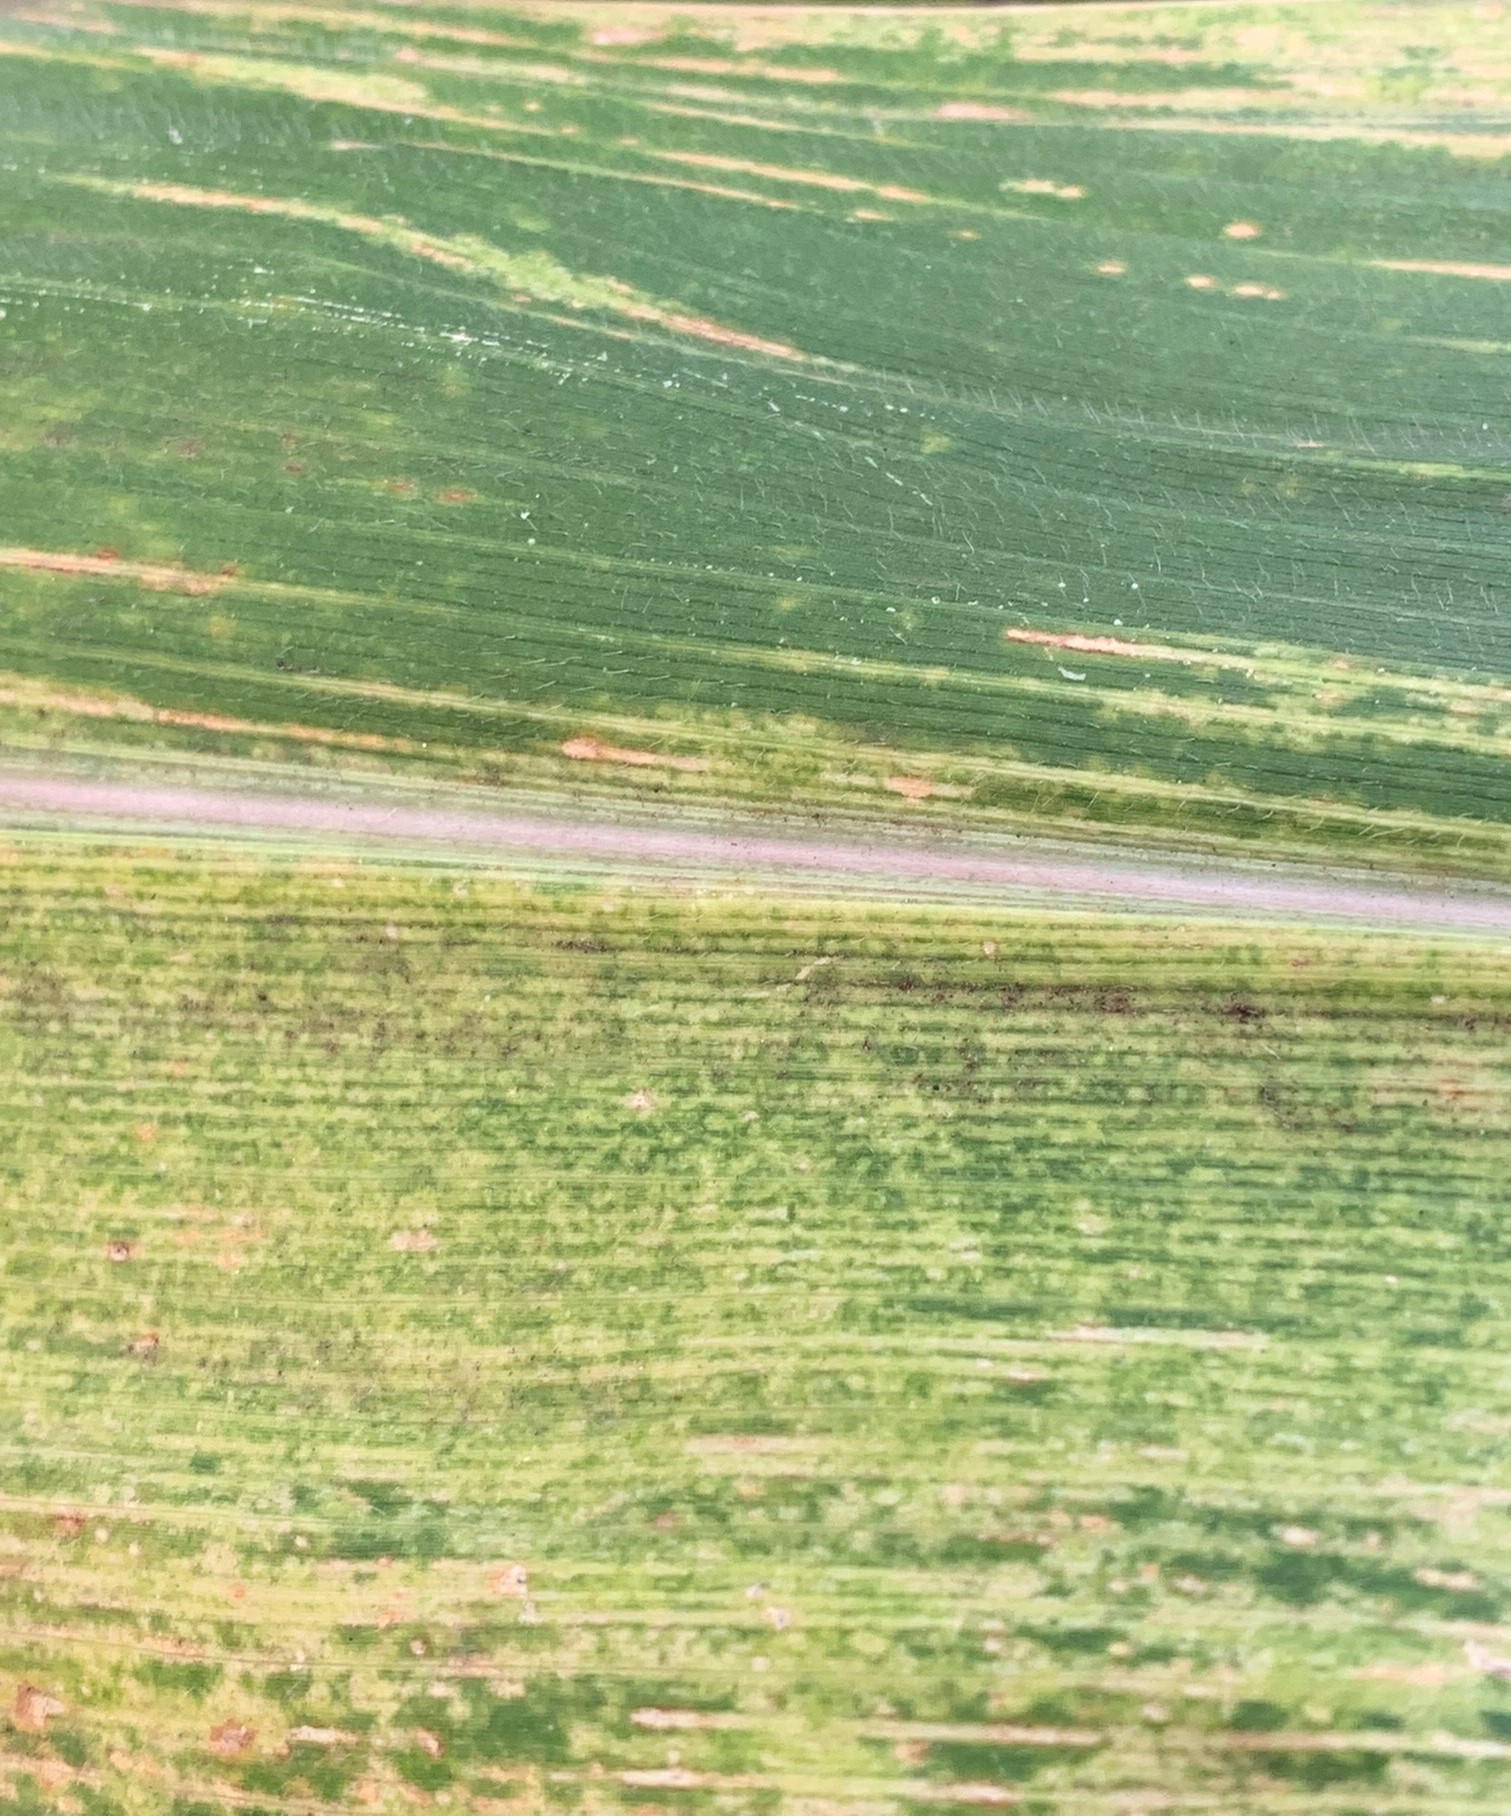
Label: MLN